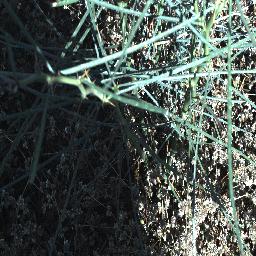
Label: parkinsonia